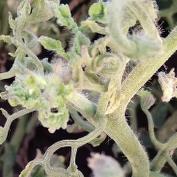
Crop: Tomato
Condition: virosis-d